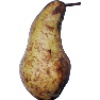
Label: Pear Abate 1